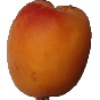
Label: apricot